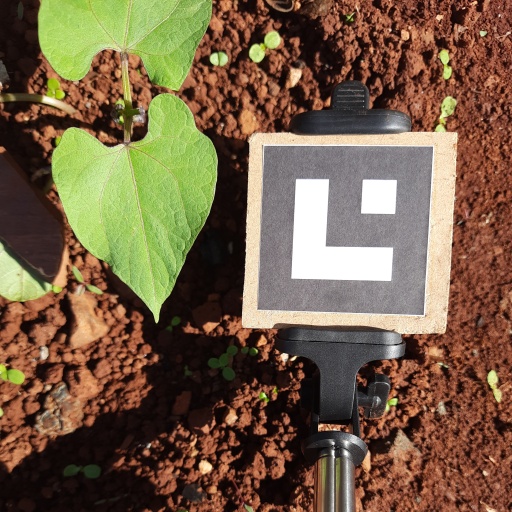
Observations: wavy surface, no eating holes, under sunlight